Responsibility for the Holocaust

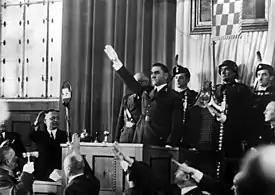
Ante Pavelić greeting the Croatian parliament in February 1943

Most historians take the view that Hitler was the opposite of a pragmatist: his overriding obsession was hatred of the Jews, and he showed on a number of occasions that he was willing to risk losing the war to achieve their destruction. There is no "smoking gun" in the form of a document that shows Hitler ordering the Final Solution. Hitler did not have a bureaucratic mind and many of his most important instructions were given orally. There is ample documentary evidence, however, that Hitler desired to eradicate Jewry and that the order to do so originated from him, including the authorization for mass deportations of the Jews to the east beginning in October 1941. He cannot have imagined that these hundreds of thousands of Jews would be housed, clothed, and fed by the authorities of the Government-General, and in fact Hans Frank frequently complained that he could not cope with the influx.